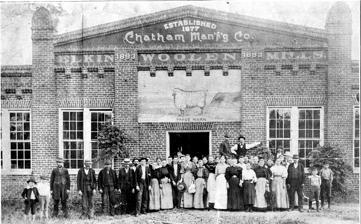
Building: Chatham Manufacturing Mill
Country: United States of America
Year built: 1907
Textile mill in North Carolina, US United States historic place Chatham Manufacturing Company-Western Electric Company U.S. National Register of Historic Places The second Chatham Mill, built in 1893 Show map of North Carolina Show map of the United States Location 750 & 800 Chatham Rd., Winston-Salem, North Carolina Coordinates 36°6′17″N 80°15′18″W / 36.10472°N 80.25500°W / 36.10472; -80.25500 Area 6 acres (2.4 ha) Built 1907 ( 1907 ) NRHP reference No. 11000509 Added to NRHP August 4, 2011 Chatham Manufacturing Mill was built by the Chatham Manufacturing Company . The former textile mill is located in Winston-Salem in North Carolina. History The Chatham Manufacturing Company was founded in 1877 in Elkin North Carolina. The original Mill was on Elkin Creek, but moved alongside the Yadkin River to take advantage of the railroad. Growth A second factory would be built in Winston-Salem, North Carolina in 1907 and expanded through 1951. The factory complex consists of a series of interconnected one to five-story heavy timber frame, brick, steel, and concrete industrial buildings. The complex also includes a coal trestle (1907); two small buildings erected in the 1940s (a brick fire pump house and a concrete block workshop); an electrical substation (1948-1954); and a one-story brick office building (1937).  The Chatham Manufacturing Company consolidated its operations at Elkin in 1940, and the Winston-Salem plant was subsequently purchased by the United States Government.  It was occupied by National Carbon Company (1943-1945) and Western Electric (1946-1966), who manufactured equipment for the United States military. The Winston-Salem complex was listed on the National Register of Historic Places in 2011. During the first part of the century the primary focus of company sales were blankets but by the 1930s the company started producing automotive upholstery.  By the 1980s the company had plants located in Eden, North Carolina and Charlotte, North Carolina along with the Elkin plant. Current use The mill complex has been redeveloped into luxury apartments. References